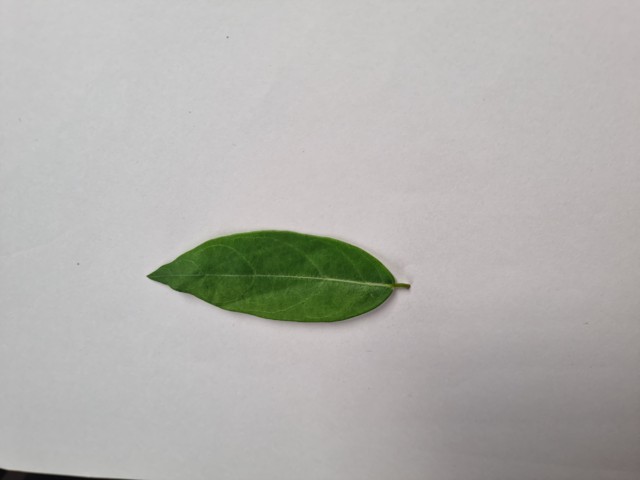
Plant: anantamul